Nordic Biker War

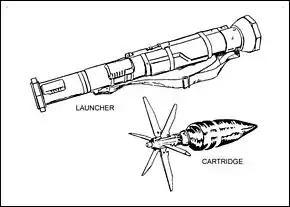
Anti-tank weapons were stolen from Swedish Army bases and used to destroy a number of clubhouses. In total 13 anti-tank rockets were fired between 1994 and 1997.

While there were just two Bandidos chapters in Denmark and a single Hells Angels chapter in Sweden when the war commenced in 1994, each country was home to approximately fifteen independent motorcycle gangs, most of which were aligned with the Hells Angels. The recruitment pool for the clubs in Scandinavia consisted of over a thousand outlaw bikers. By 1997, the Bandidos' presence in the Nordic countries consisted of approximately 130 members from at least seven chapters, while the Hells Angels' contingent was made up of around 290 members in total from fifteen chapters, with 85 in Sweden, 110 in Denmark, 70 in Norway and 25 in Finland. Denmark at the time was home to the highest concentration of motorcycle gang members in Europe and possibly the world, a phenomenon police and sociologists have been unable to explain.